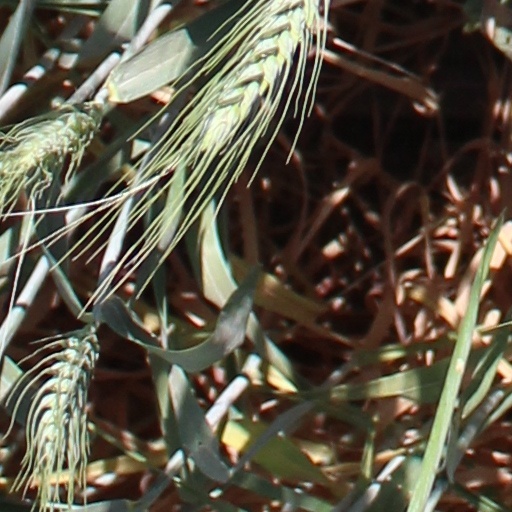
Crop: wheat